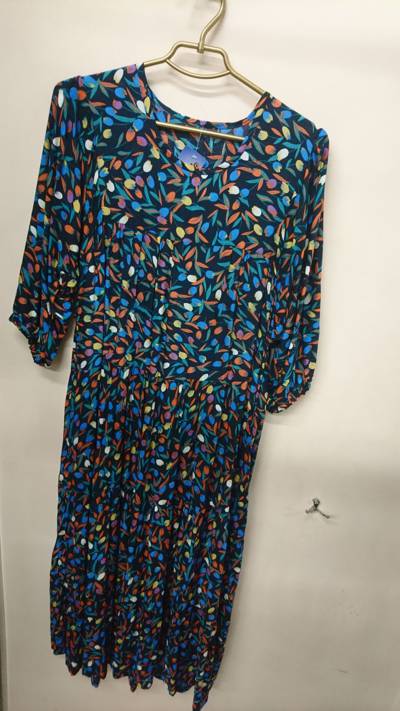
Waste category: clothes